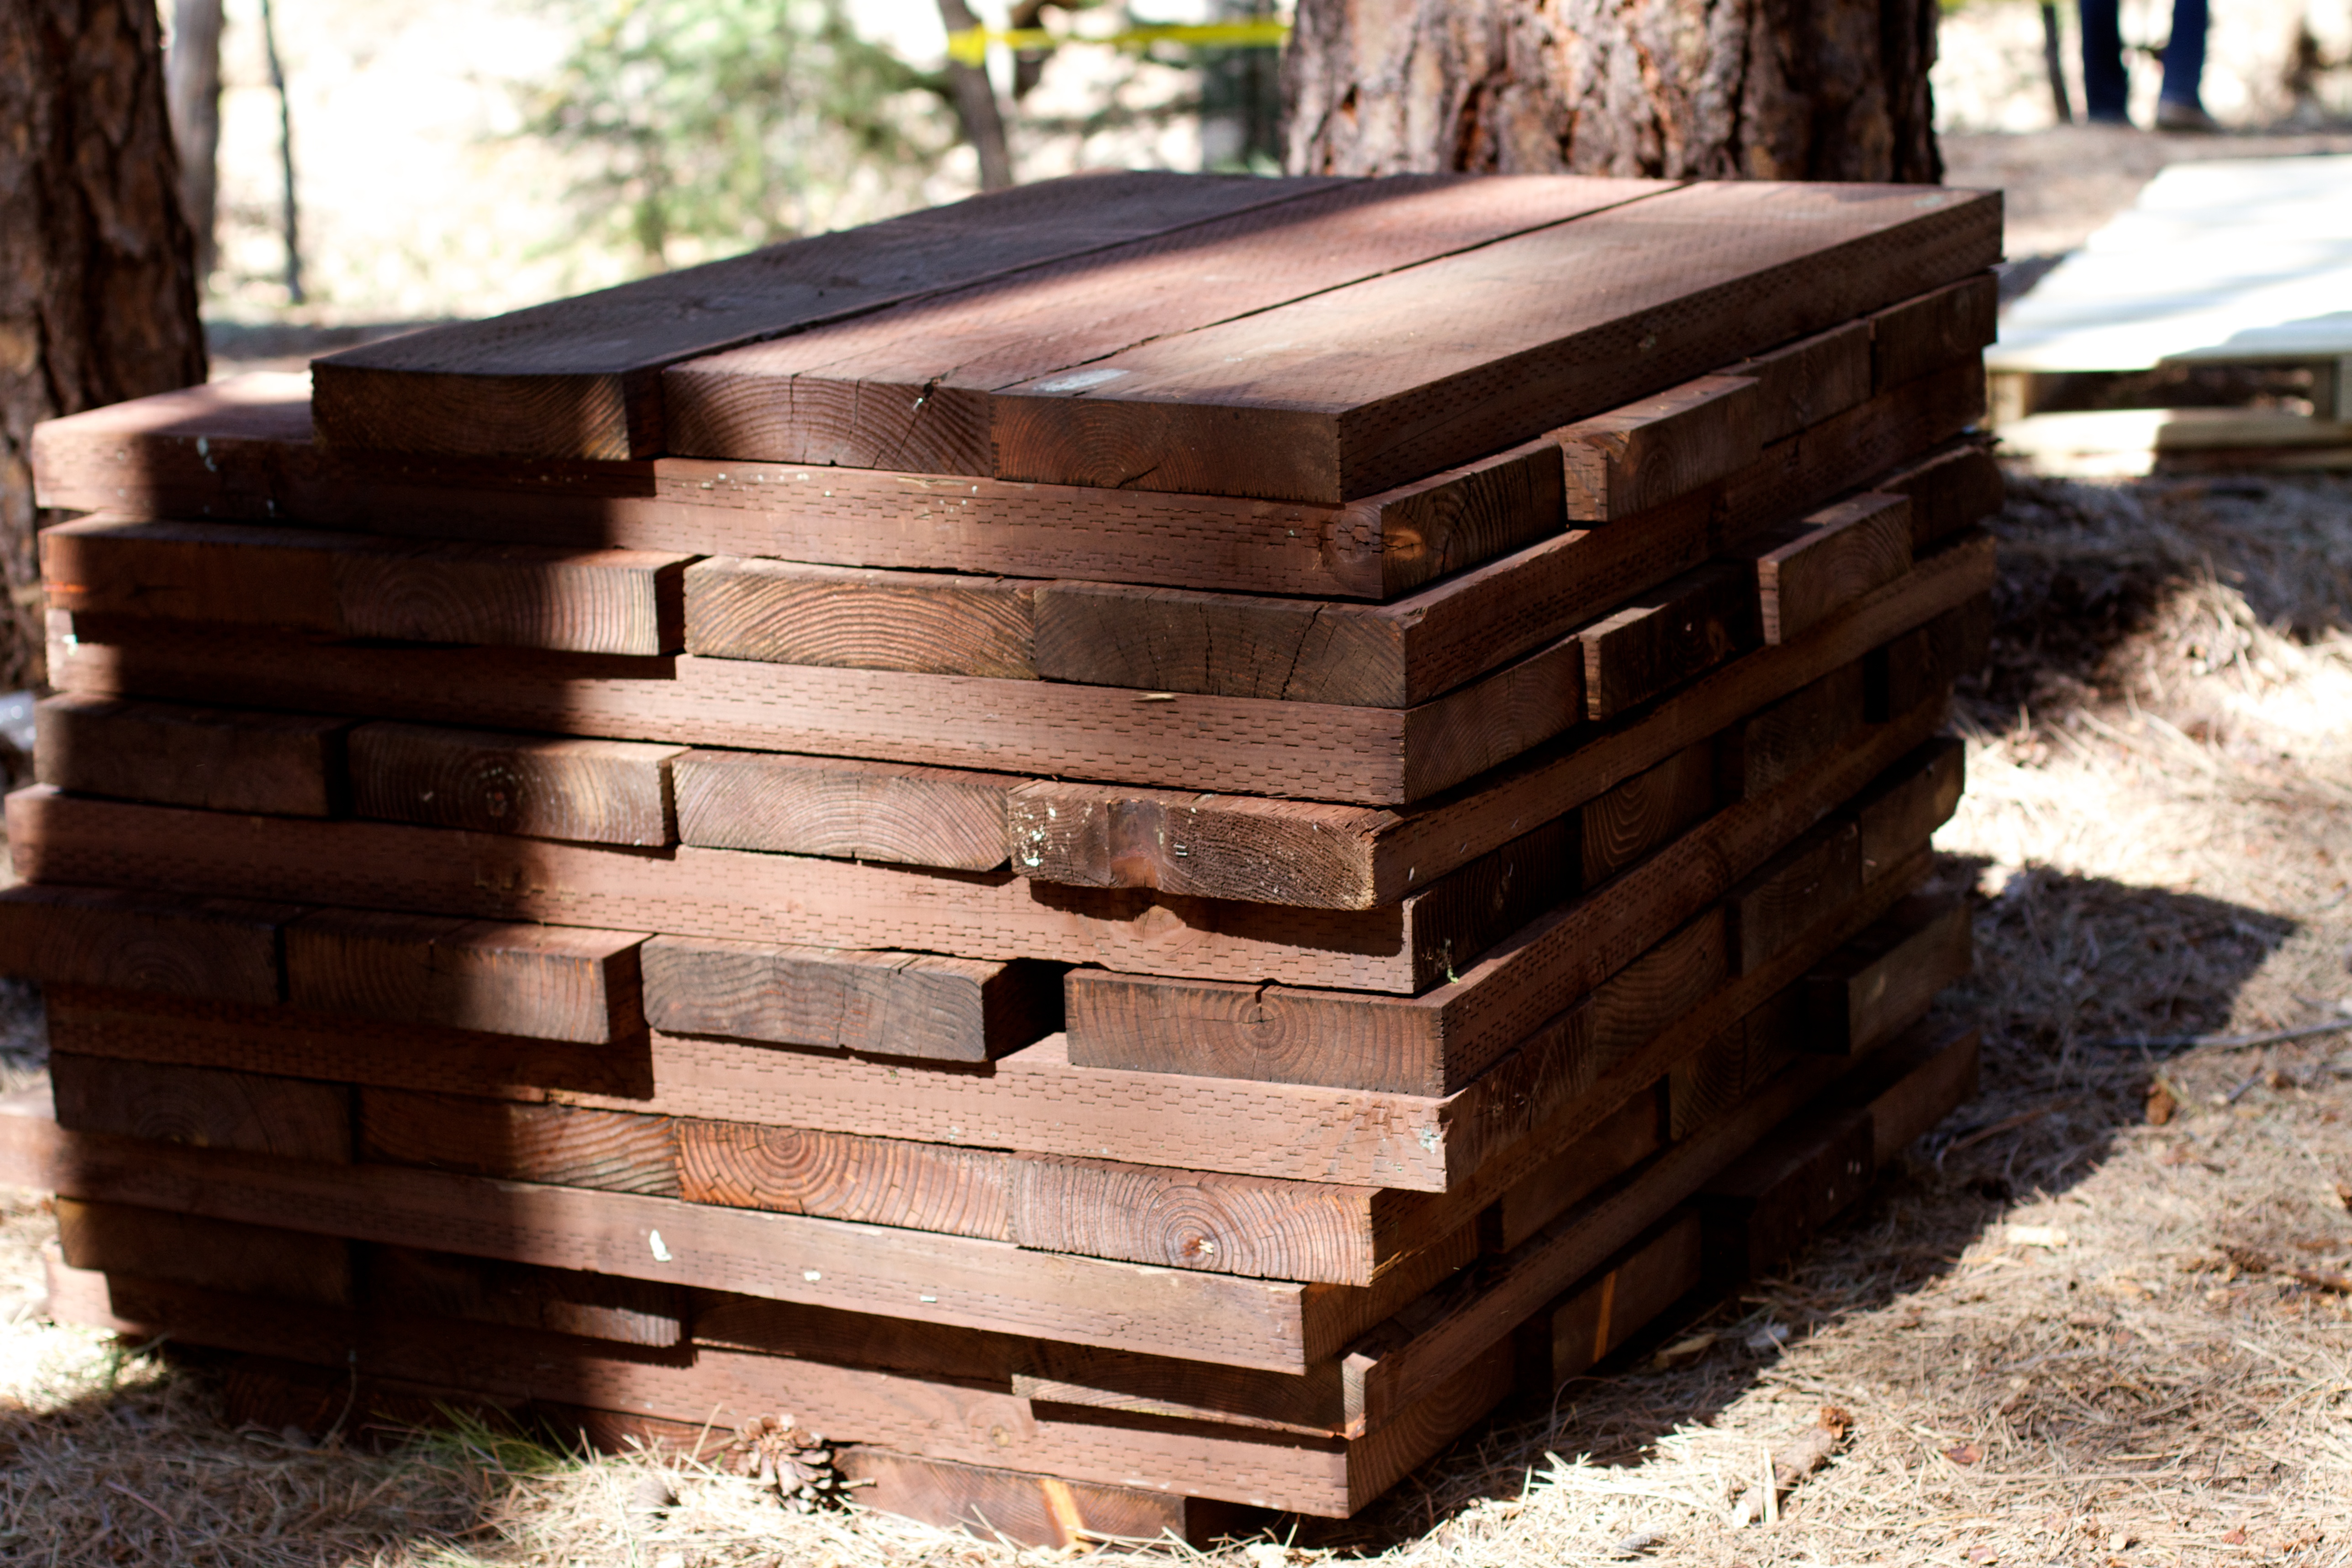
wood, beam, furniture, brick, lumber, material, hardwood, brickwork, pstrails, man made object, outdoor structure